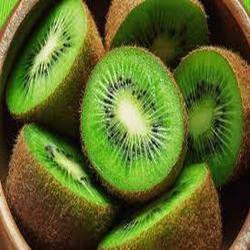
Label: Kiwi